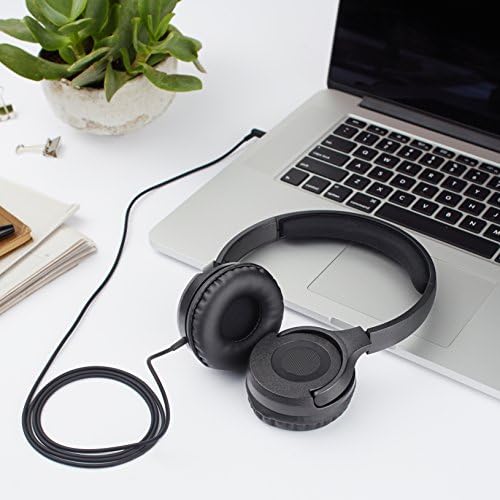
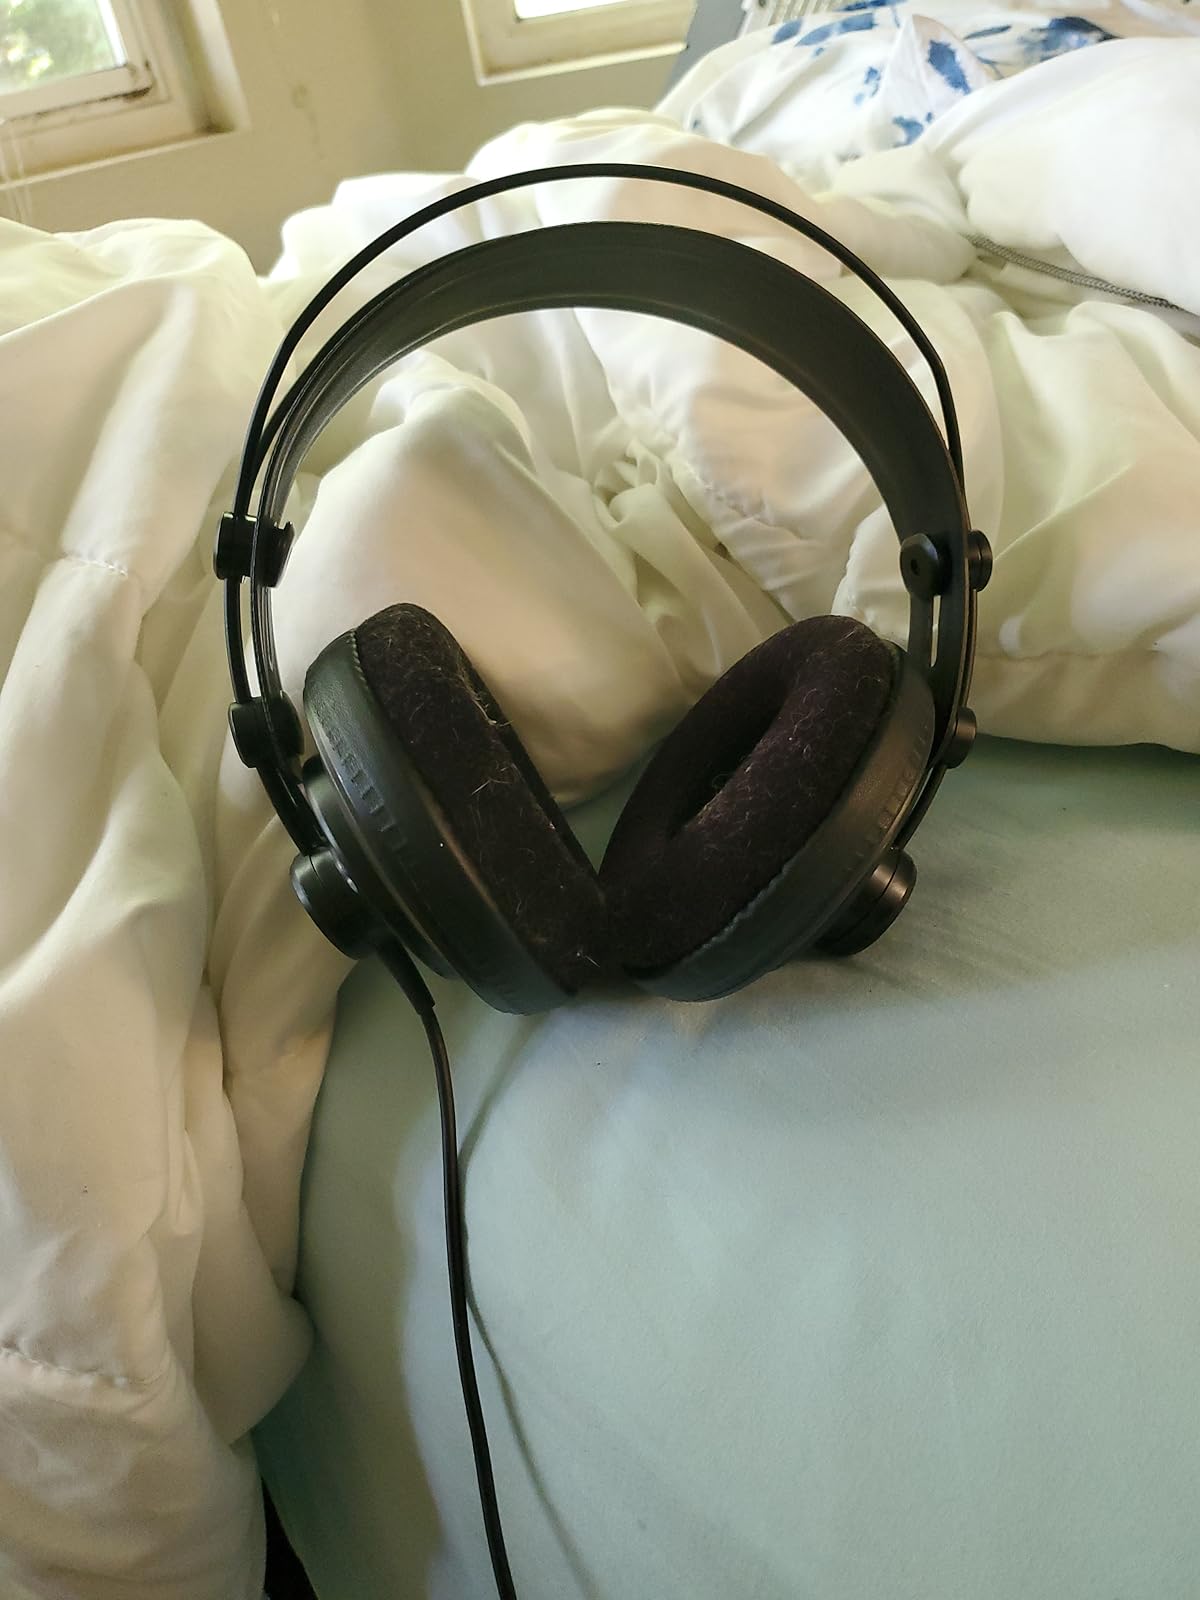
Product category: headphones
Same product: no